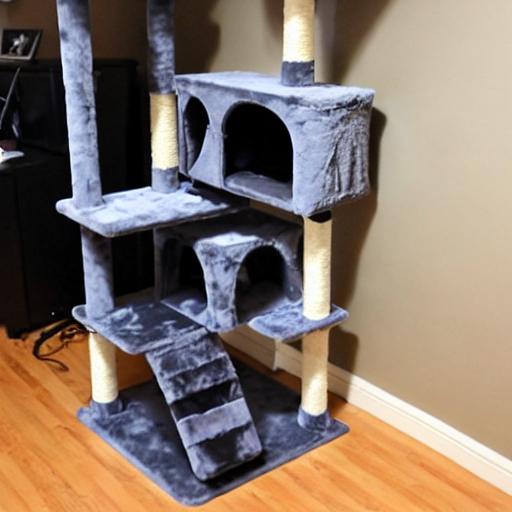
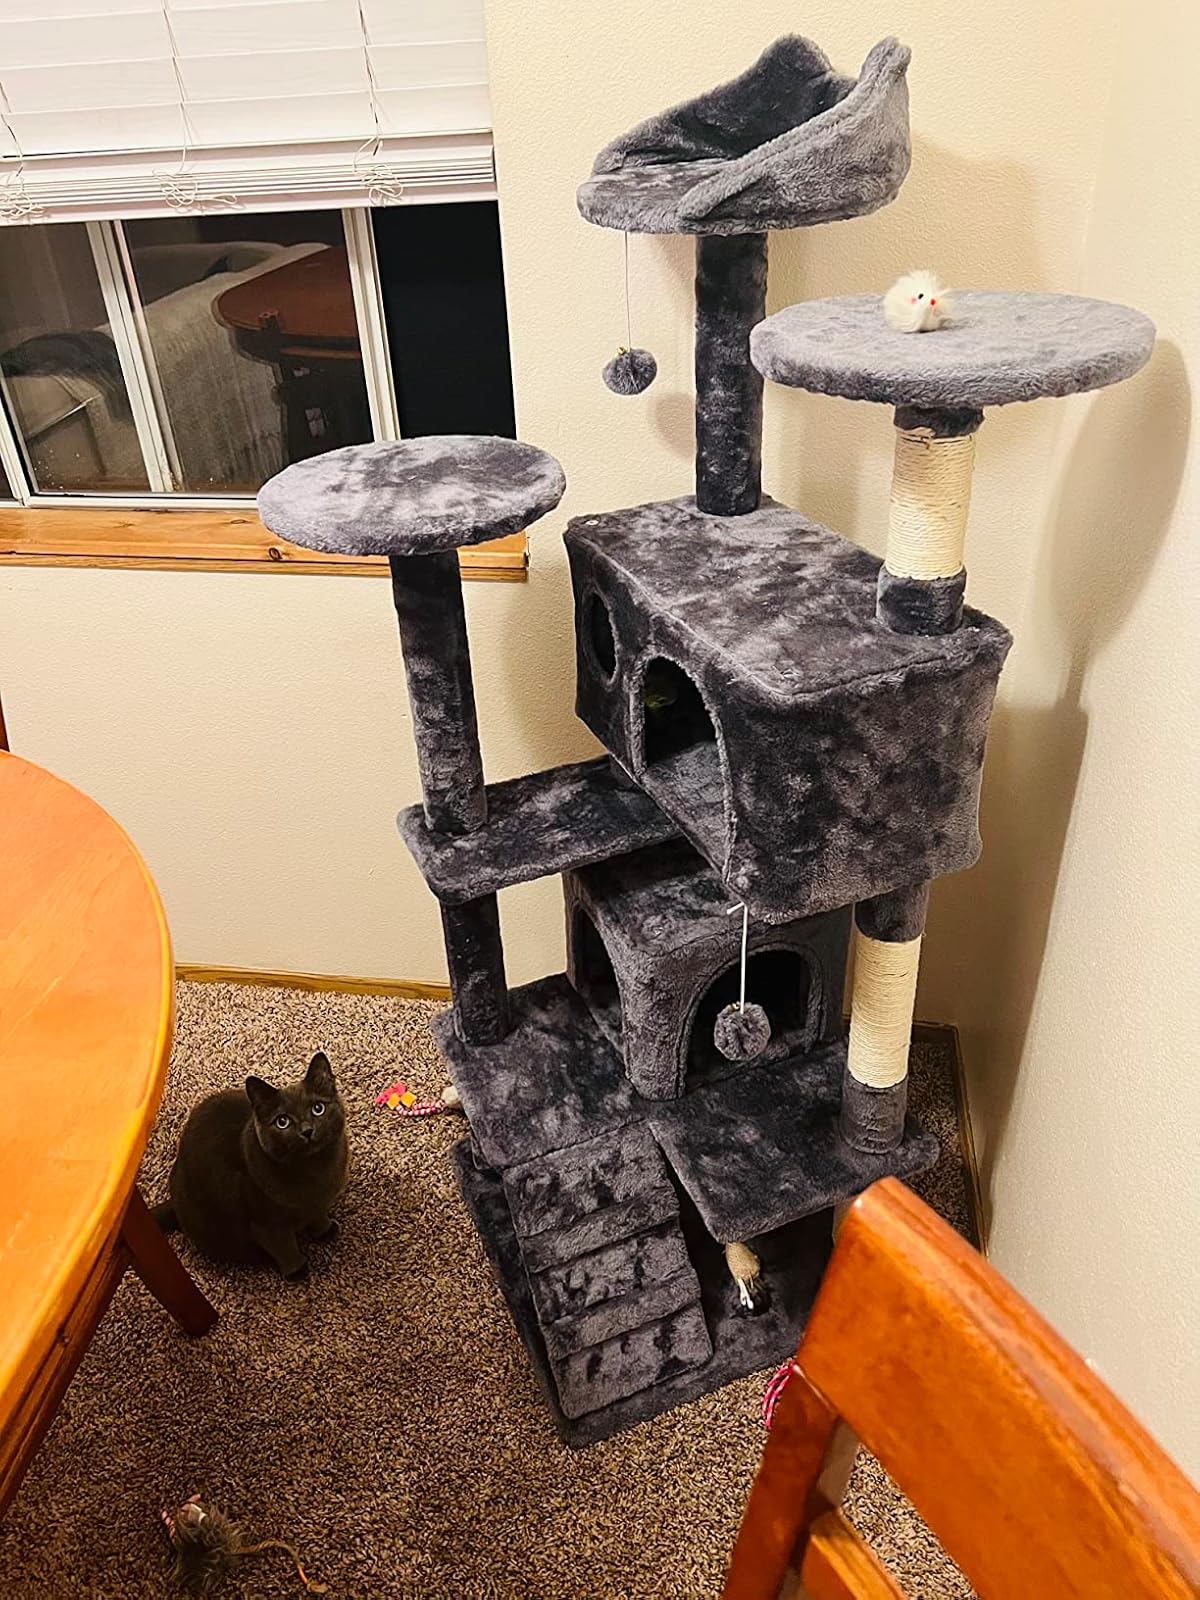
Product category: items_cat tree
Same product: no